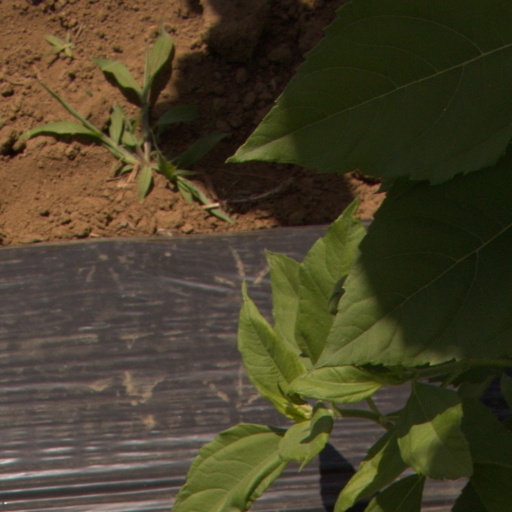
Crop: Jerusalem artichoke